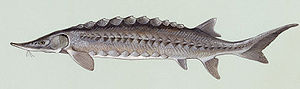
Stør
Vestatlantisk stør
Vestatlantisk stør
Stører er en slægt med 17 arter af store fisk, som har en smule ydre lighed med maller. En almindeligt kendt art gyder i floderne ved det Kaspiske Hav, og deres æg kaldes kaviar.